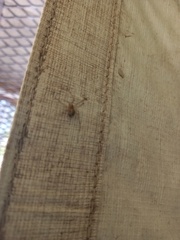
Species: Parasteatoda_tepidariorum